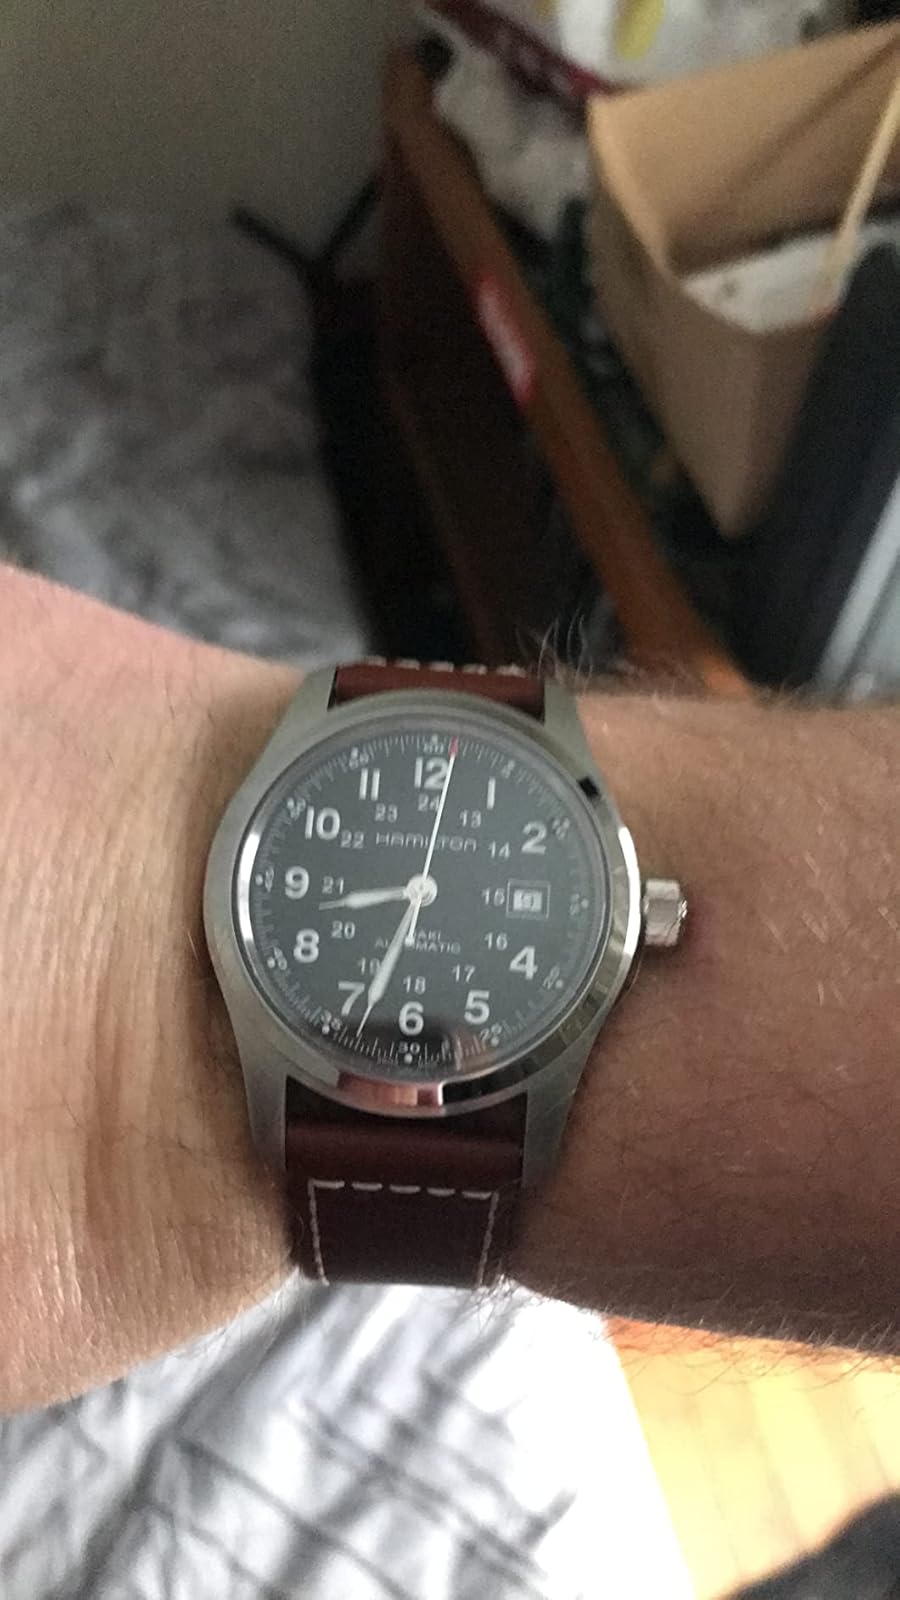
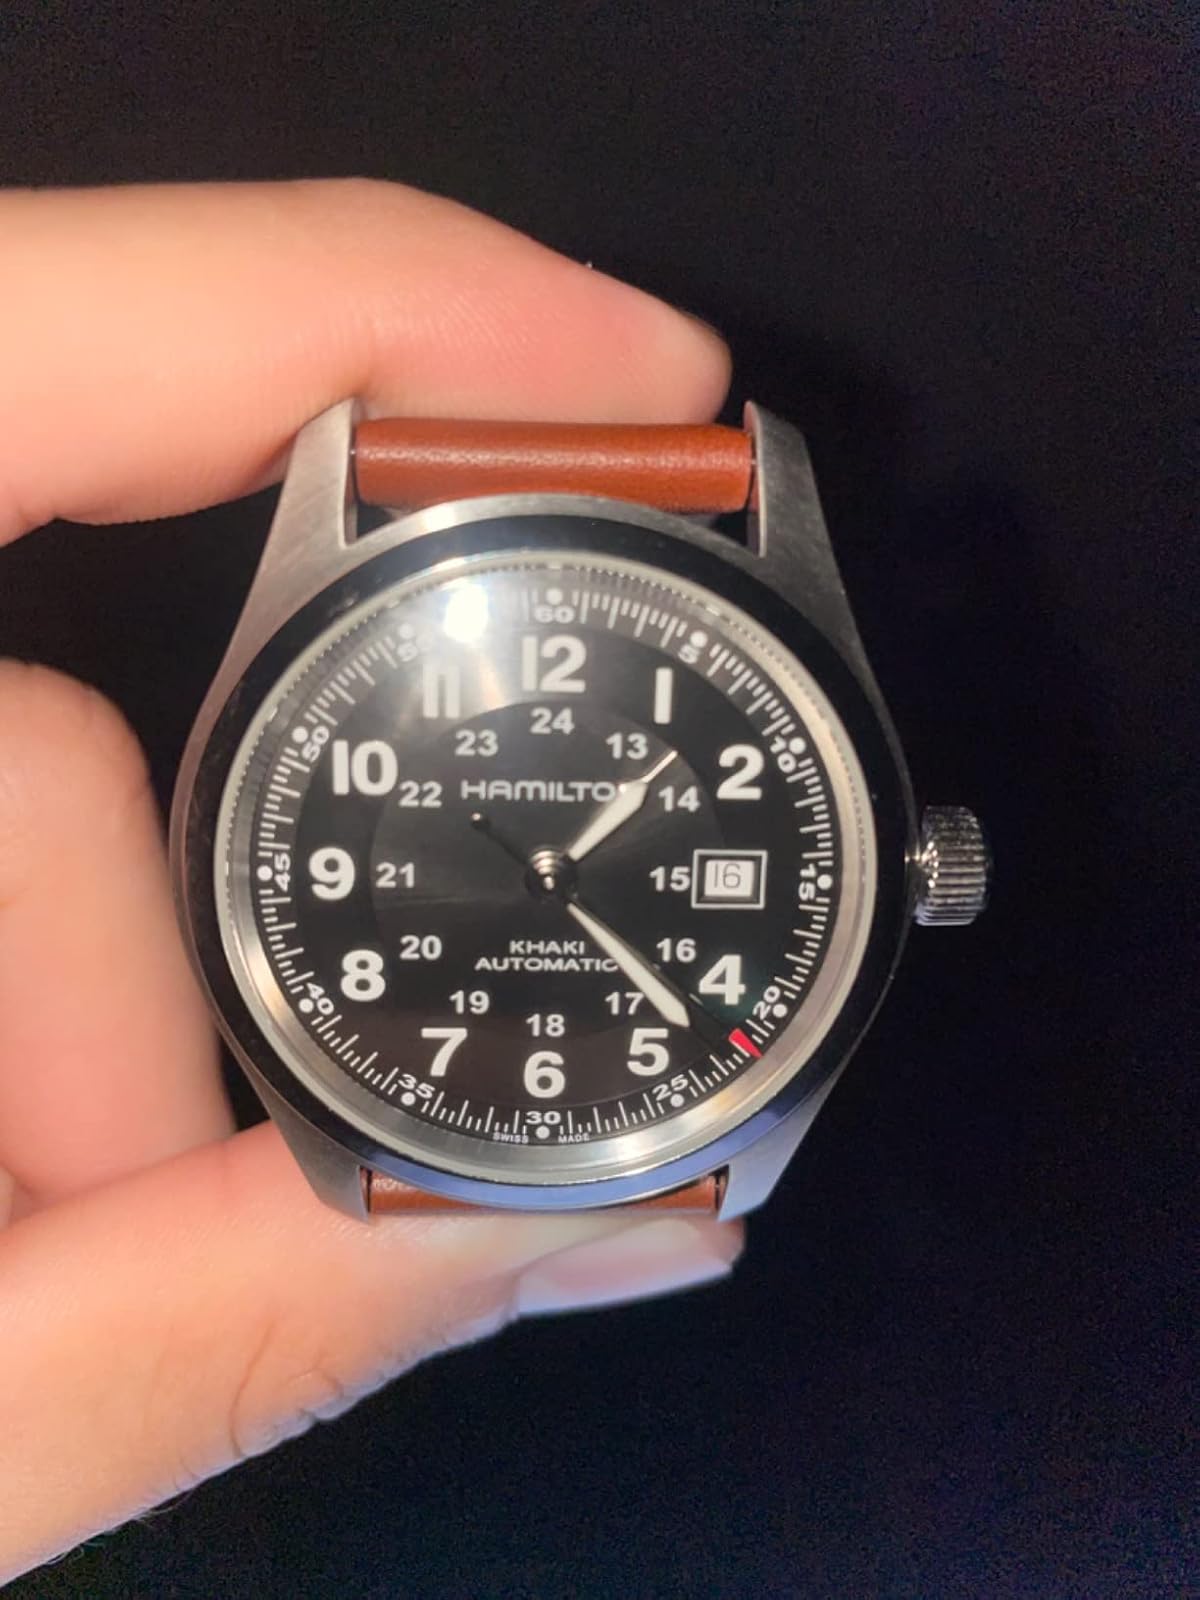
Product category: accessories_watch
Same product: yes